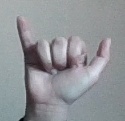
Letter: ya